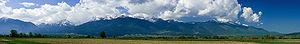
Le Pirin est un massif montagneux de Bulgarie qui fait partie de l’ensemble formé par le Rila et les Rhodopes. Son point culminant est le pic Vihren, haut de 2 914 m. Le plus ancien nom connu du massif est le grec Όρβηλος, en latin Orbelus, « montagne blanche, enneigée », dont l’origine est thrace. Les Slaves, en revanche, l’appelèrent Perin ou Péroun, du nom d’un de leurs plus puissants dieux.